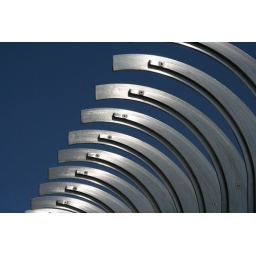
The fence on the 91-st floor of Taipei 101 building was singing in the wind. The sound was not irritating ;-)